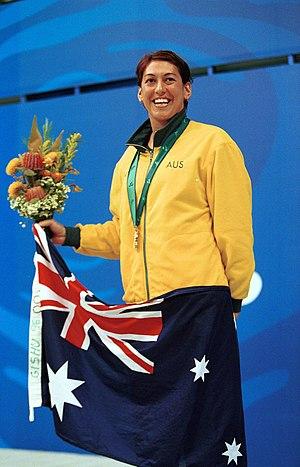
Priya Naree Cooper, OAM est une nageuse handisport australienne, qui a remporté neuf médailles d'or paralympiques. Elle concoure dans l'équipe australienne aux Jeux paralympiques d'été de 1992, 1996 et 2000 dans la catégorie S8. Elle est deux fois co-capitaine de l'équipe paralympique australienne, notamment lors des Jeux paralympiques de Sydney en 2000, et est porte-drapeau lors des cérémonies de clôture des Jeux de 1992 et de 1996. Cooper est atteinte de paralysie cérébrale et passe beaucoup de temps en fauteuil roulant. Après avoir mis fin à sa carrière, elle devient commentatrice et couvre les épreuves de natation des Jeux du Commonwealth de 2002.